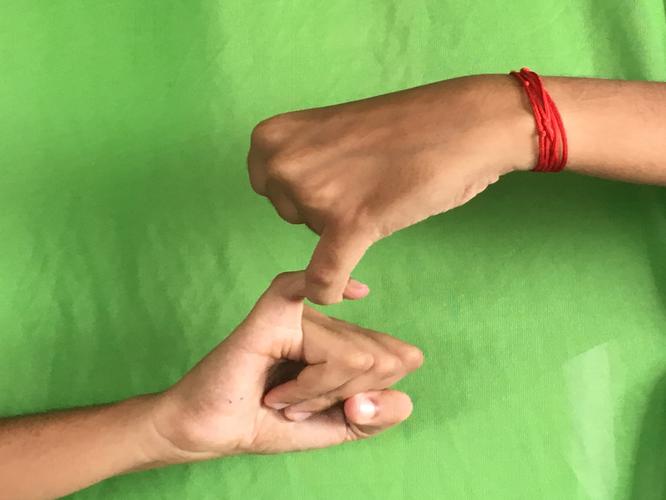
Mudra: Kilaka
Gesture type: double_hand